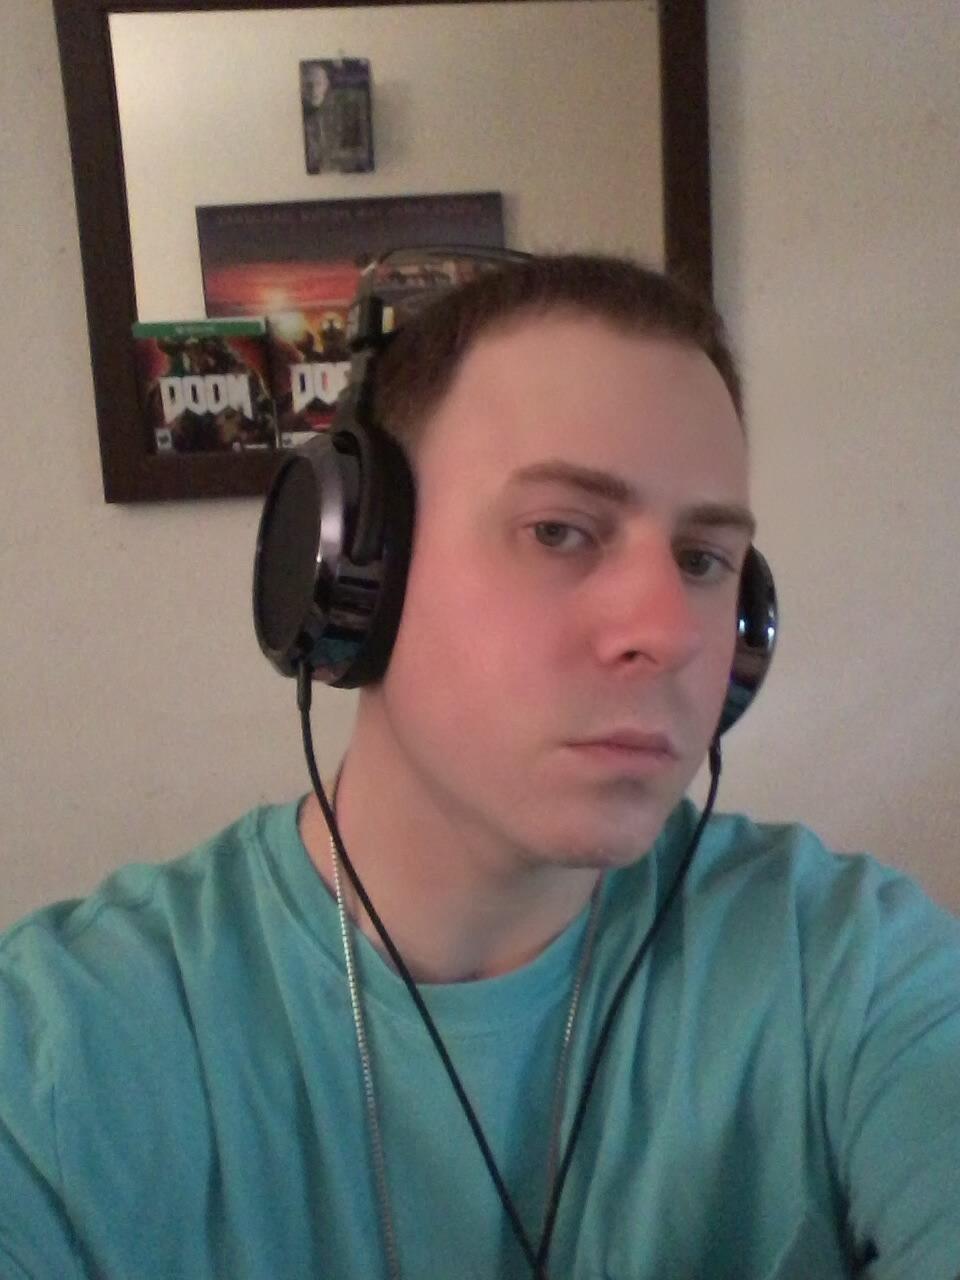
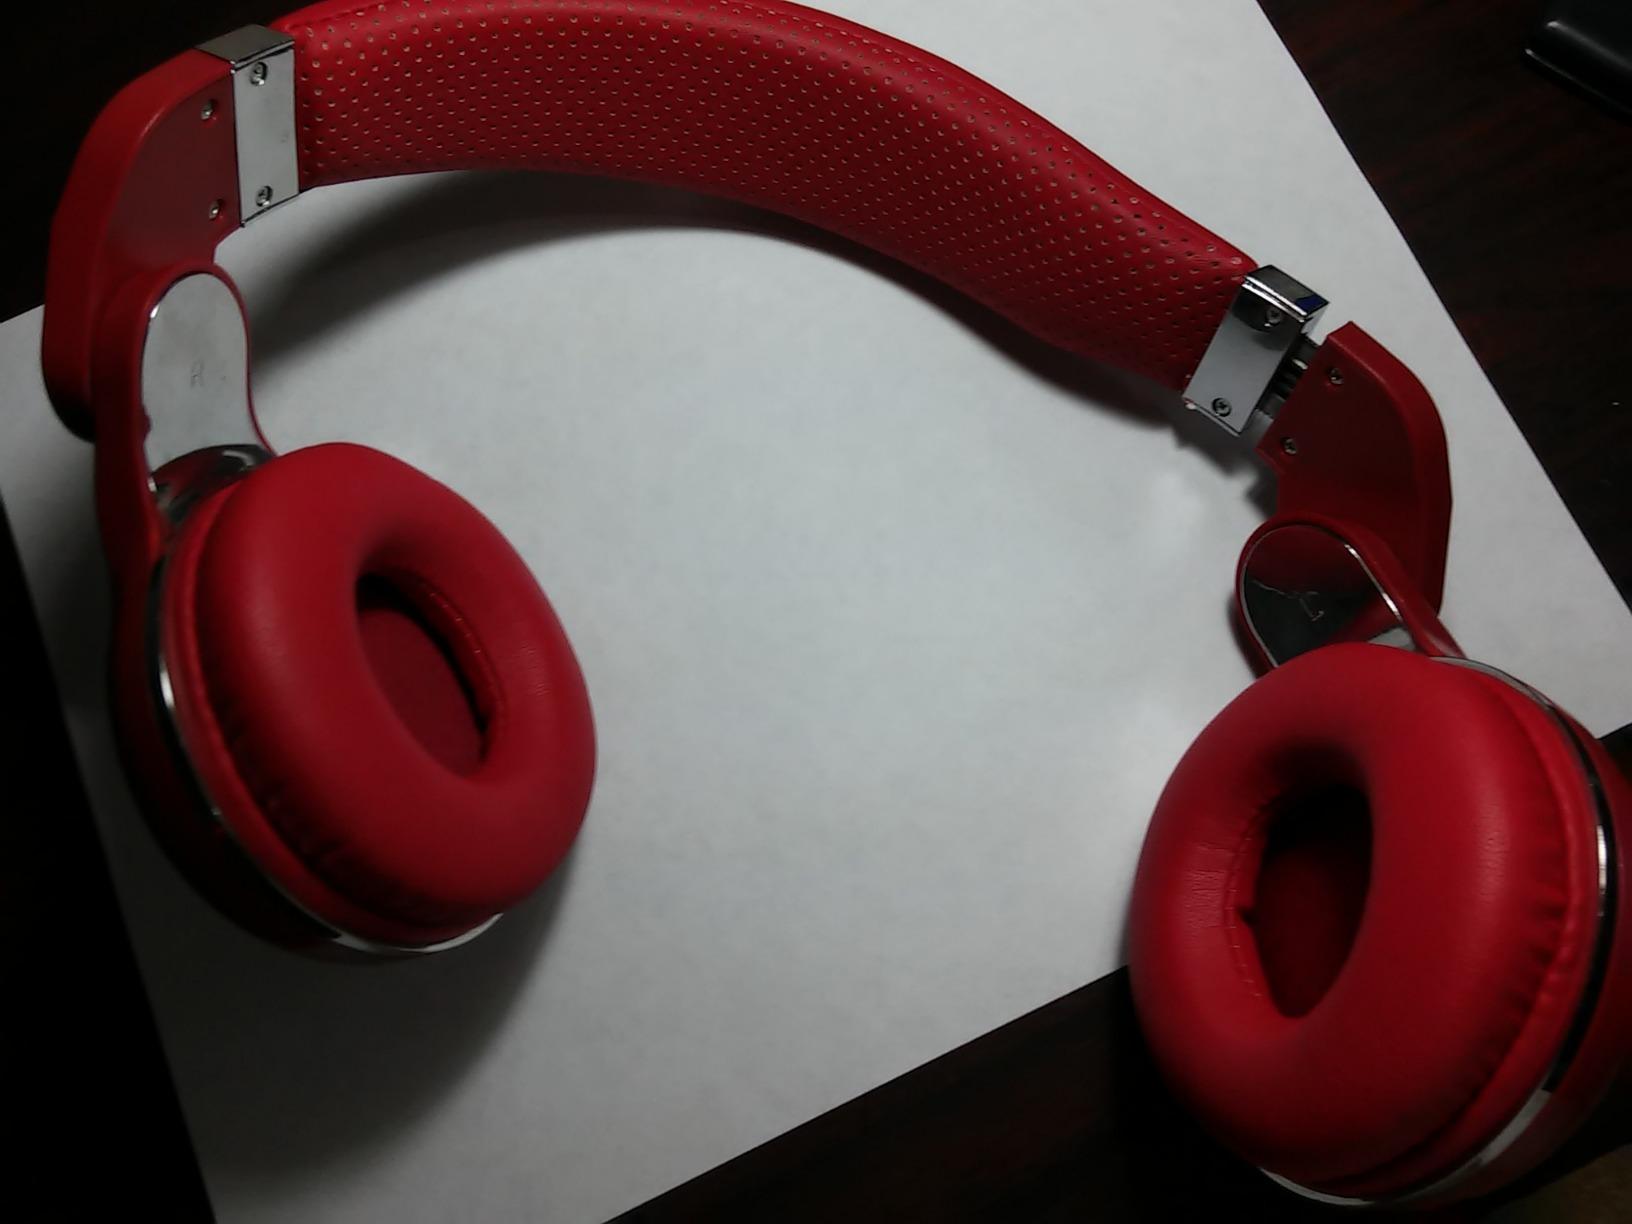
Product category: headphones
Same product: no